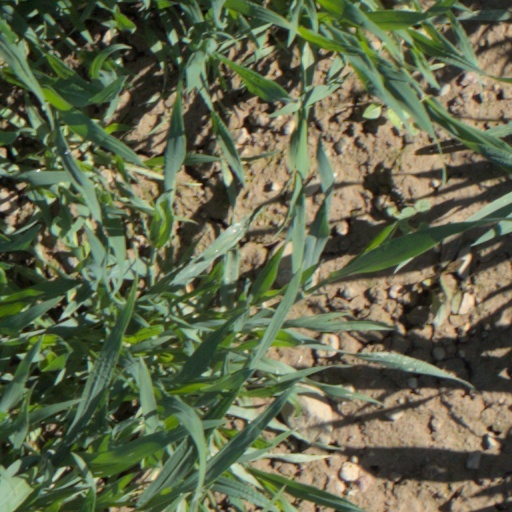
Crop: wheat